Cardiff International Arena

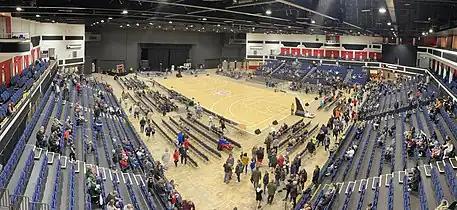
Inside the Cardiff International Arena in October 2022

The main arena offers 4,500 square metres of exhibition space, and is very versatile, for the number of different events that take place at the arena. Full capacity can reach 7,500, in a standing layout and 5,000, for a fully seated event.